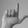
ASL letter: L